Soil color

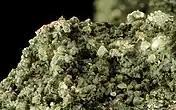
Glauconitic, green soil from Maryland, US

Iron reduction may impart greenish gray colors, though certain minerals including glauconite, melanterite, and celadonite can also give soil a green color. Glauconite soils form from select marine sedimentary rocks, while melanterite soils are produced in acidic, pyrite-rich soils. Celadonite in hydrothermally-altered basalt within the Mojave Desert has been observed to weather into a green colored smectite-rich clay soil.